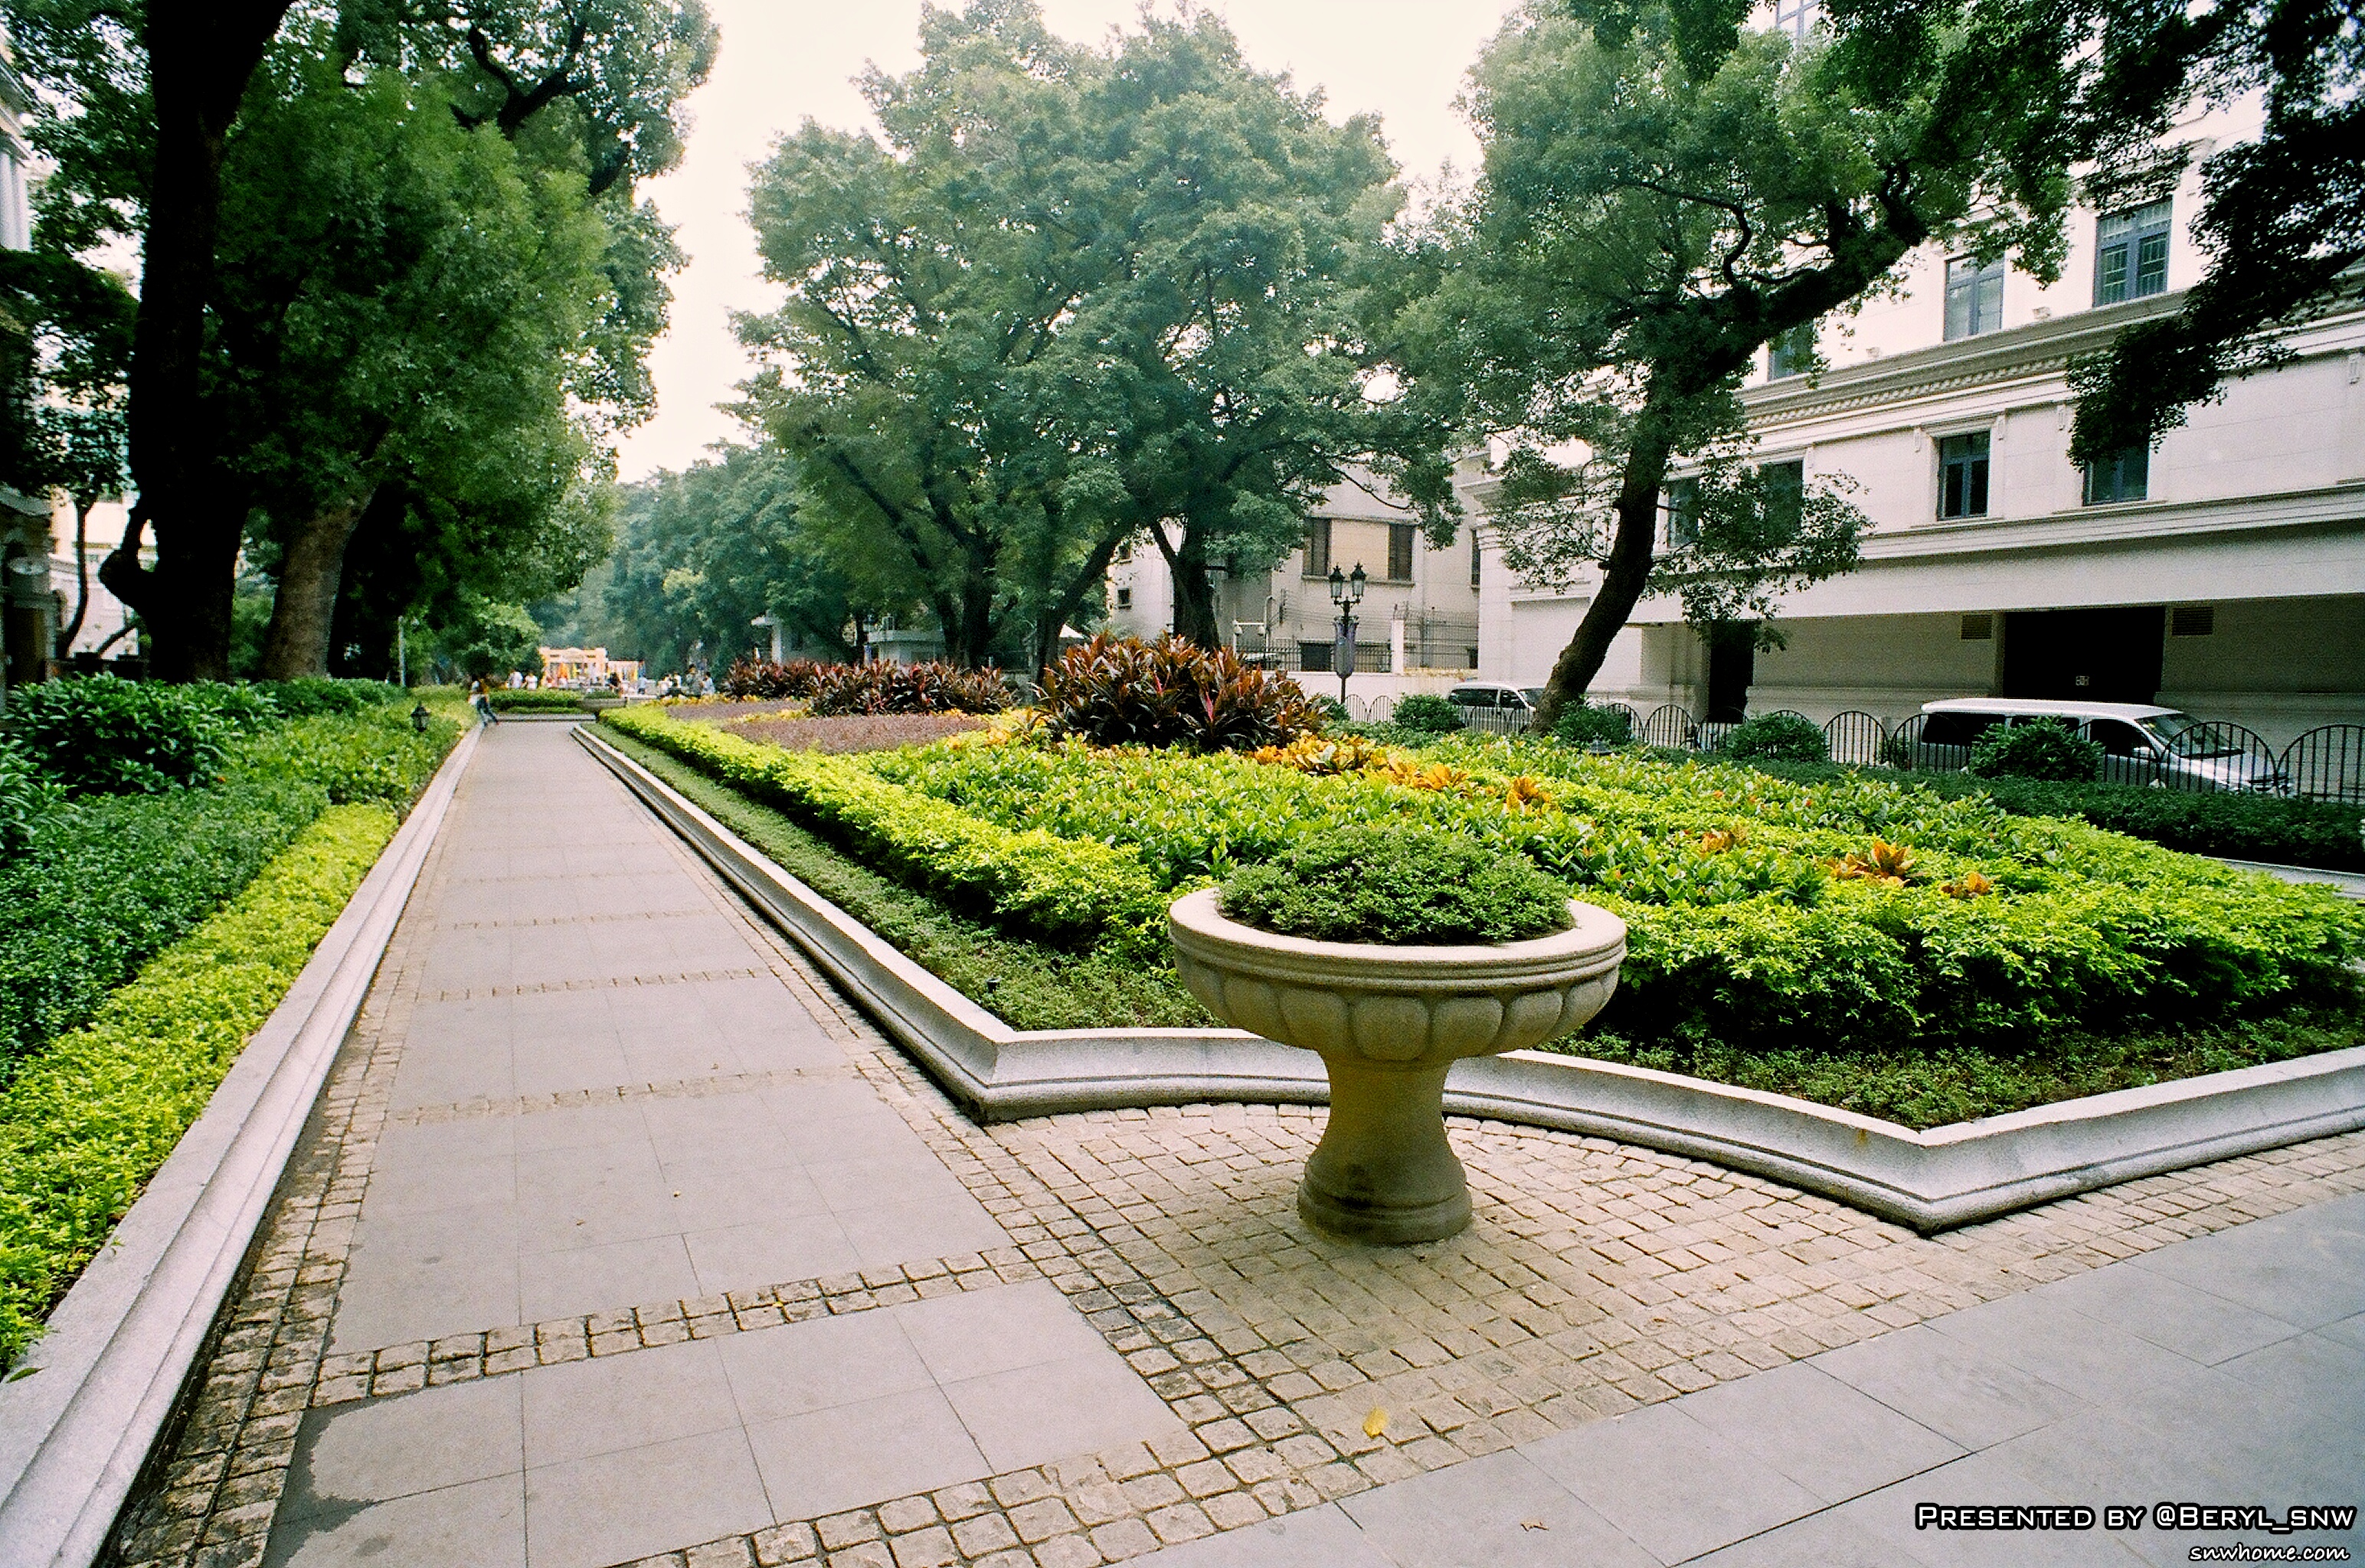
tree, plant, sky, girl, lawn, sidewalk, flower, town, old, home, film, walkway, slr, plaza, backyard, botany, garden, sunny, girls, landscaping, courtyard, students, buildings, university, canton, school, town square, estate, yard, daily, gdut, films, shamian, neighbourhood, residential area, landscape architect